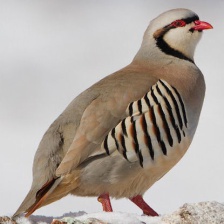
Species: CHUKAR PARTRIDGE
Scientific name: ALECTORIS CHUKAR
ImageNet parent category: partridge